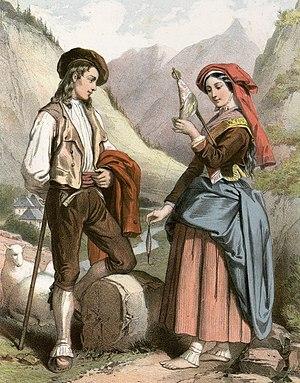
Pâtre et jeune fille des Eaux-Chaudes, vallée d'Ossau
Le pic du Midi d'Ossau est une montagne culminant à 2 884 mètres et située dans l'ouest des Pyrénées françaises, dans la partie béarnaise du département des Pyrénées-Atlantiques. Il est le sommet emblématique de la vallée d'Ossau — qui lui donne son nom — et dont la racine pré-indo-européenne *oss/*ors ferait référence aux cours d'eau. Le pic du Midi d'Ossau est l'un des vestiges d'un ancien volcan, le volcan d'Ossau, formé il y a 278 millions d'années, à la fin de l'orogenèse varisque. L'effondrement du toit du volcan entraîne la création d'une caldeira qui, avec la formation de la chaîne des Pyrénées il y a 40 millions d'années, se soulève et permet la constitution du sommet actuel.
Le Béarn, situé au nord-ouest des Pyrénées, est une ancienne principauté souveraine puis une ancienne province française à partir de 1620. Depuis 1790, le Béarn fait partie du département des Pyrénées-Atlantiques et depuis 2016 de la région Nouvelle-Aquitaine. Les intercommunalités béarnaises créent le pôle métropolitain Pays de Béarn en 2018. Le territoire béarnais regroupe la plaine des gaves de Pau et d'Oloron, les coteaux qui les entourent — Vic-Bilh, Soubestre, Entre-Deux-Gaves — et les trois hautes vallées pyrénéennes d'Ossau, Aspe et Barétous.